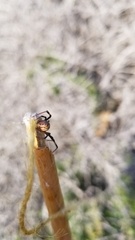
Species: Lactrodectus_hesperus